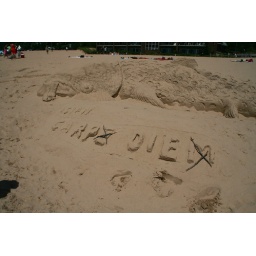
Sand sculptures at a sand sculpture building competition at the beach in Grand Haven.